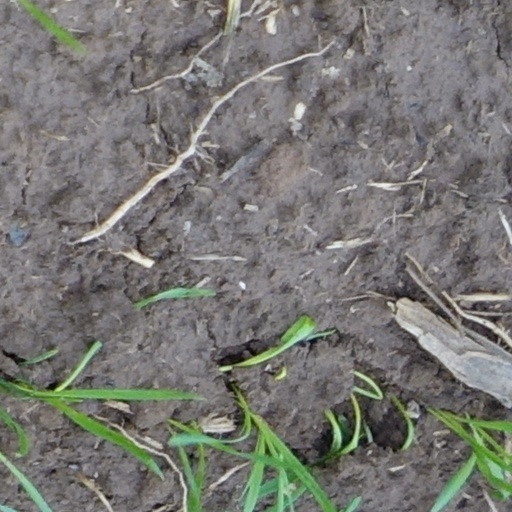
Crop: wheat